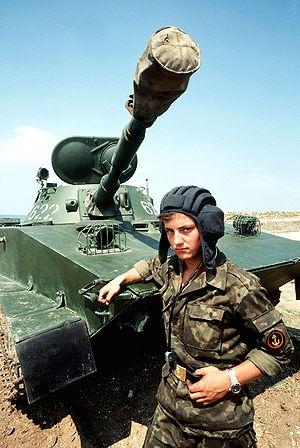
Historiquement et traditionnellement, l'infanterie de marine est constituée des troupes terrestres embarquées sur des vaisseaux militaires pour les défendre, libérant ainsi l'équipage du vaisseau des tâches de combat, ou pour les débarquer dans des opérations amphibies. Dans l'Antiquité gréco-latine et carthaginoise, l'infanterie de marine combattait sur le pont des galères, comme dans la marine à voile lors des abordages.
L’infanterie de marine est la force armée amphibie de la marine russe. En service depuis 1705, date de sa création, elle a combattu pendant les guerres napoléoniennes, la guerre de Crimée, la guerre russo-japonaise ainsi que la Première et la Seconde Guerre mondiale. Sous l’ère soviétique, c’est sur décision de l'amiral Gorshkov que la marine russe s’est vue dotée d’une infanterie de marine qui interviendra à travers le monde à de nombreuses reprises. Après la chute de l’Union soviétique, les troupes de marine russes connaissent des temps difficiles avec l’ensemble des forces armées soviétiques, se caractérisant par une nette diminution en matériel et effectif.
La Marine soviétique était la marine de guerre de l'Union soviétique. À son apogée, elle fut la deuxième flotte militaire maritime du globe et une des branches les plus fortes de l'Armée rouge.